Cahul

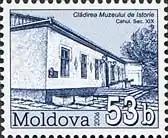
Cahul History Museum

The city's location had made it a frequent battleground for a number of armies, with possession of frequently switching between countries such as Principality of Moldavia, Russian Empire, Ottoman Empire.